Ambrose J. Russell

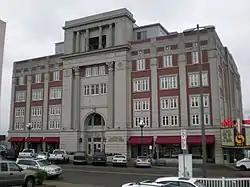
Masonic Temple Building in Tacoma, Washington

Ambrose J. Russell (October 15, 1857 – March 6, 1938) was an architect in Tacoma, Washington. He was Scottish but born to parents on mission in the East Indies, in the town of Trivandram, India. He was trained in Paris at the Ecole des Beaux Arts where he was a classmate of Bernard Maybeck.